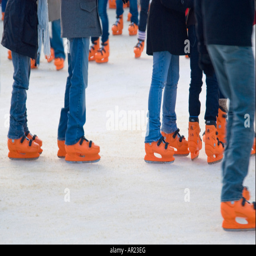
horizontal close up of bright orange hired ice skates on a busy open air ice rink